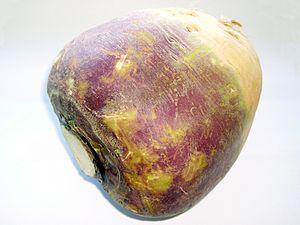
Rutabaga Español: Un nabicol o rutabaga Svenska: En kålrot